Norberto Bautista

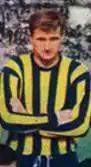

Norberto Claudio Bautista (30 December 1940 – 13 May 1987) was an Argentine footballer. He played in one match for the Argentina national football team in 1963. He was also part of Argentina's squad for the 1963 South American Championship.